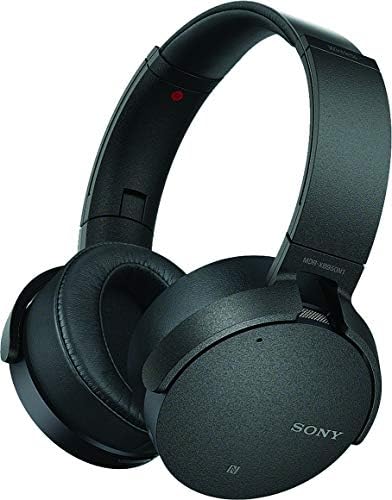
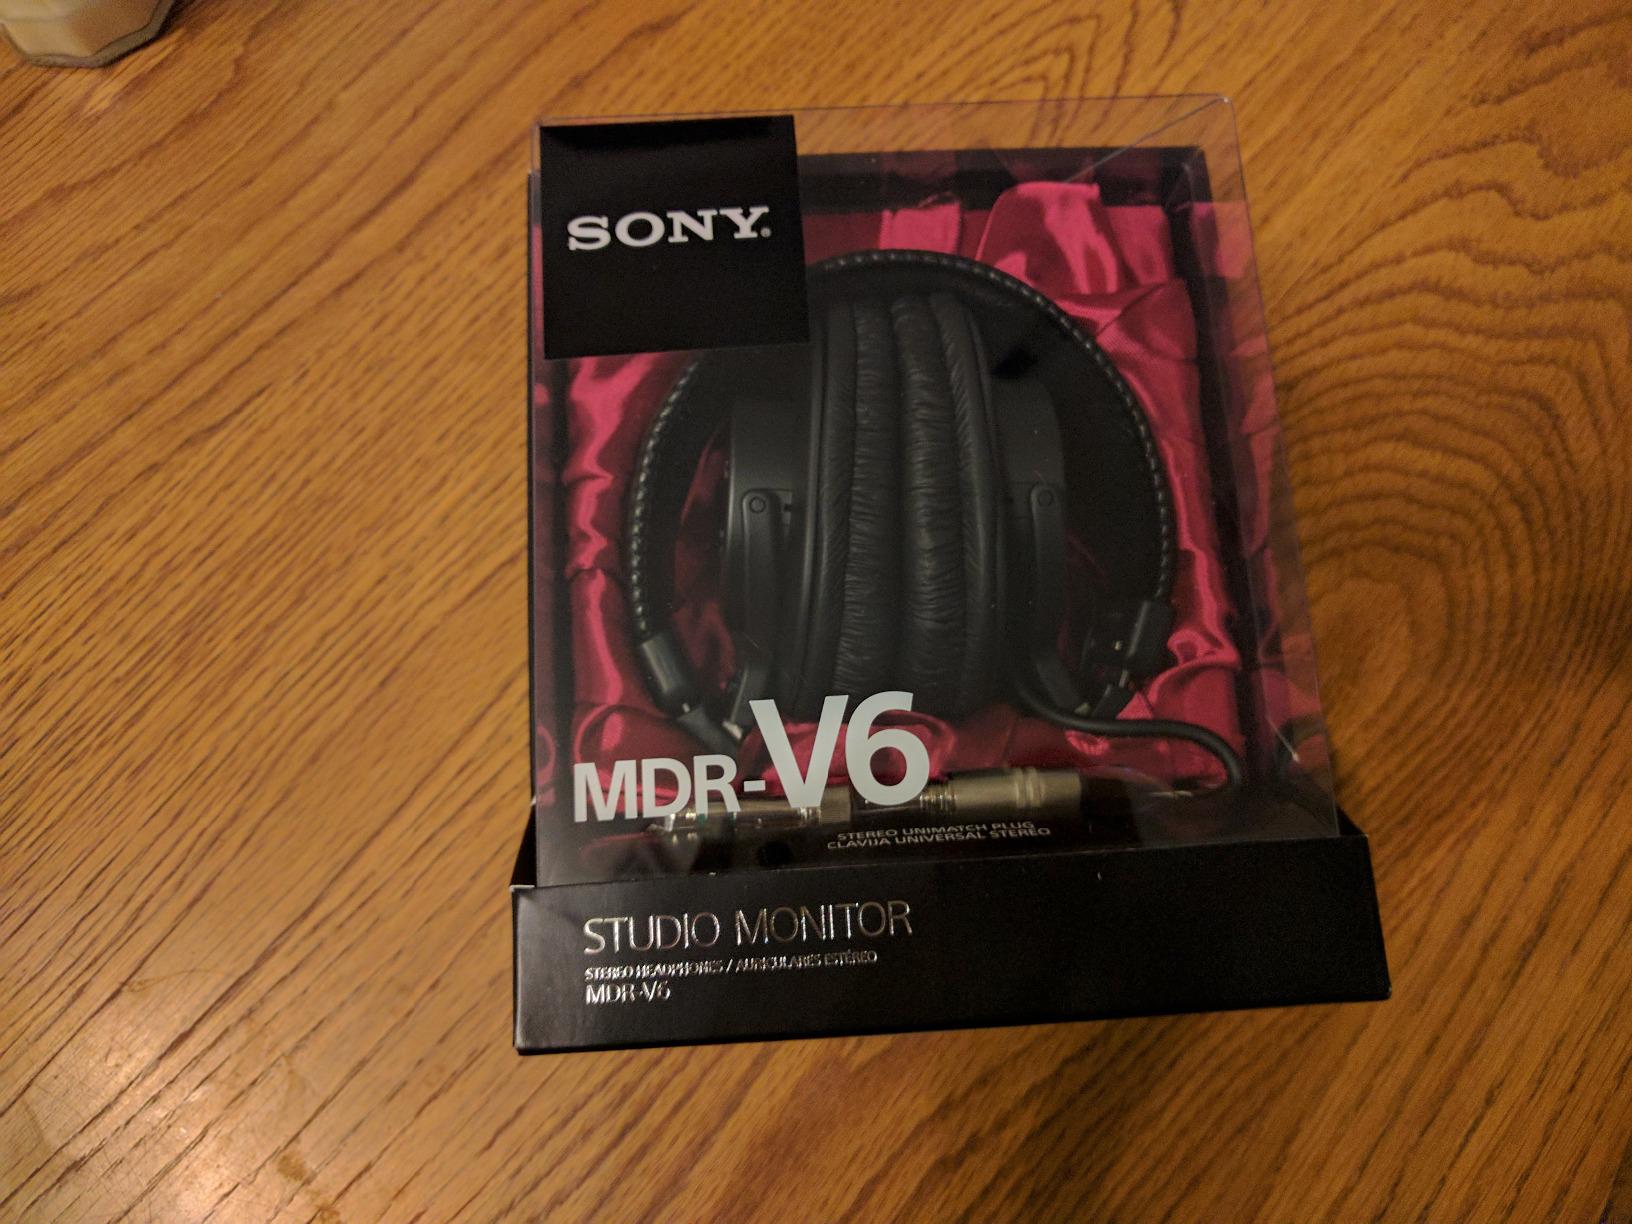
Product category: headphones
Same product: no